Chevrolet Corvette

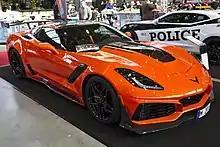
2019 Corvette ZR1

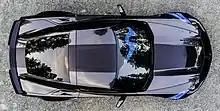
2017 Corvette Grand Sport Collector Edition #43

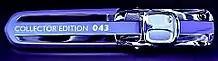
2017 Chevrolet Corvette Grand Sport Collector Edition Dash Plaque

Development for the seventh generation Corvette started in 2007. A prime consideration was countering not just the perception but the fact that the Corvette had become an "old man's toy" - confirmed by an October 2012 GM study which showed that about 46 percent of Corvette buyers were 55 or older, compared with 22 percent of Audi R8 and 30 percent of Porsche 911 customers. The head of Chevy marketing, Chris Perry, acknowledged that too many people saw it as the car of "the successful plumber." John Fitzpatrick, Corvette's marketing manager said "It's the old saying, 'Nobody wants to be seen driving an old man's car, but everybody wants to be seen driving a young man's car.' "